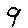
Label: 9